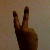
The image shows a hand gesture representing the number 2 in Indian Sign Language.